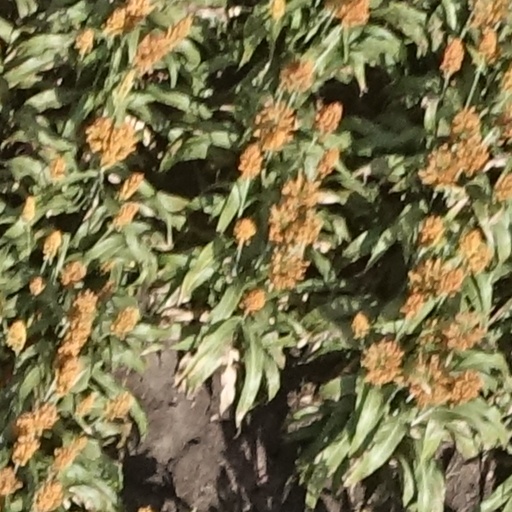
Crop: sorghum